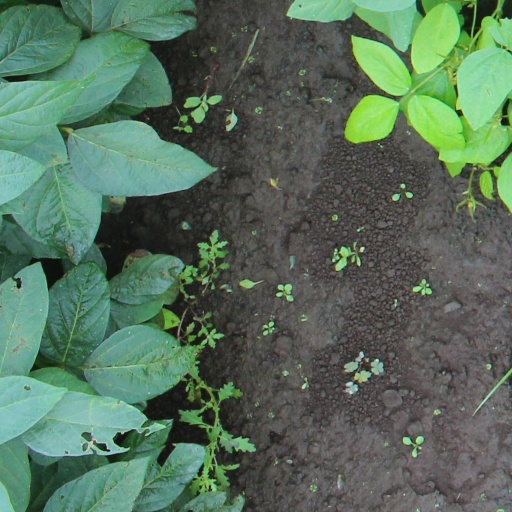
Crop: soybean